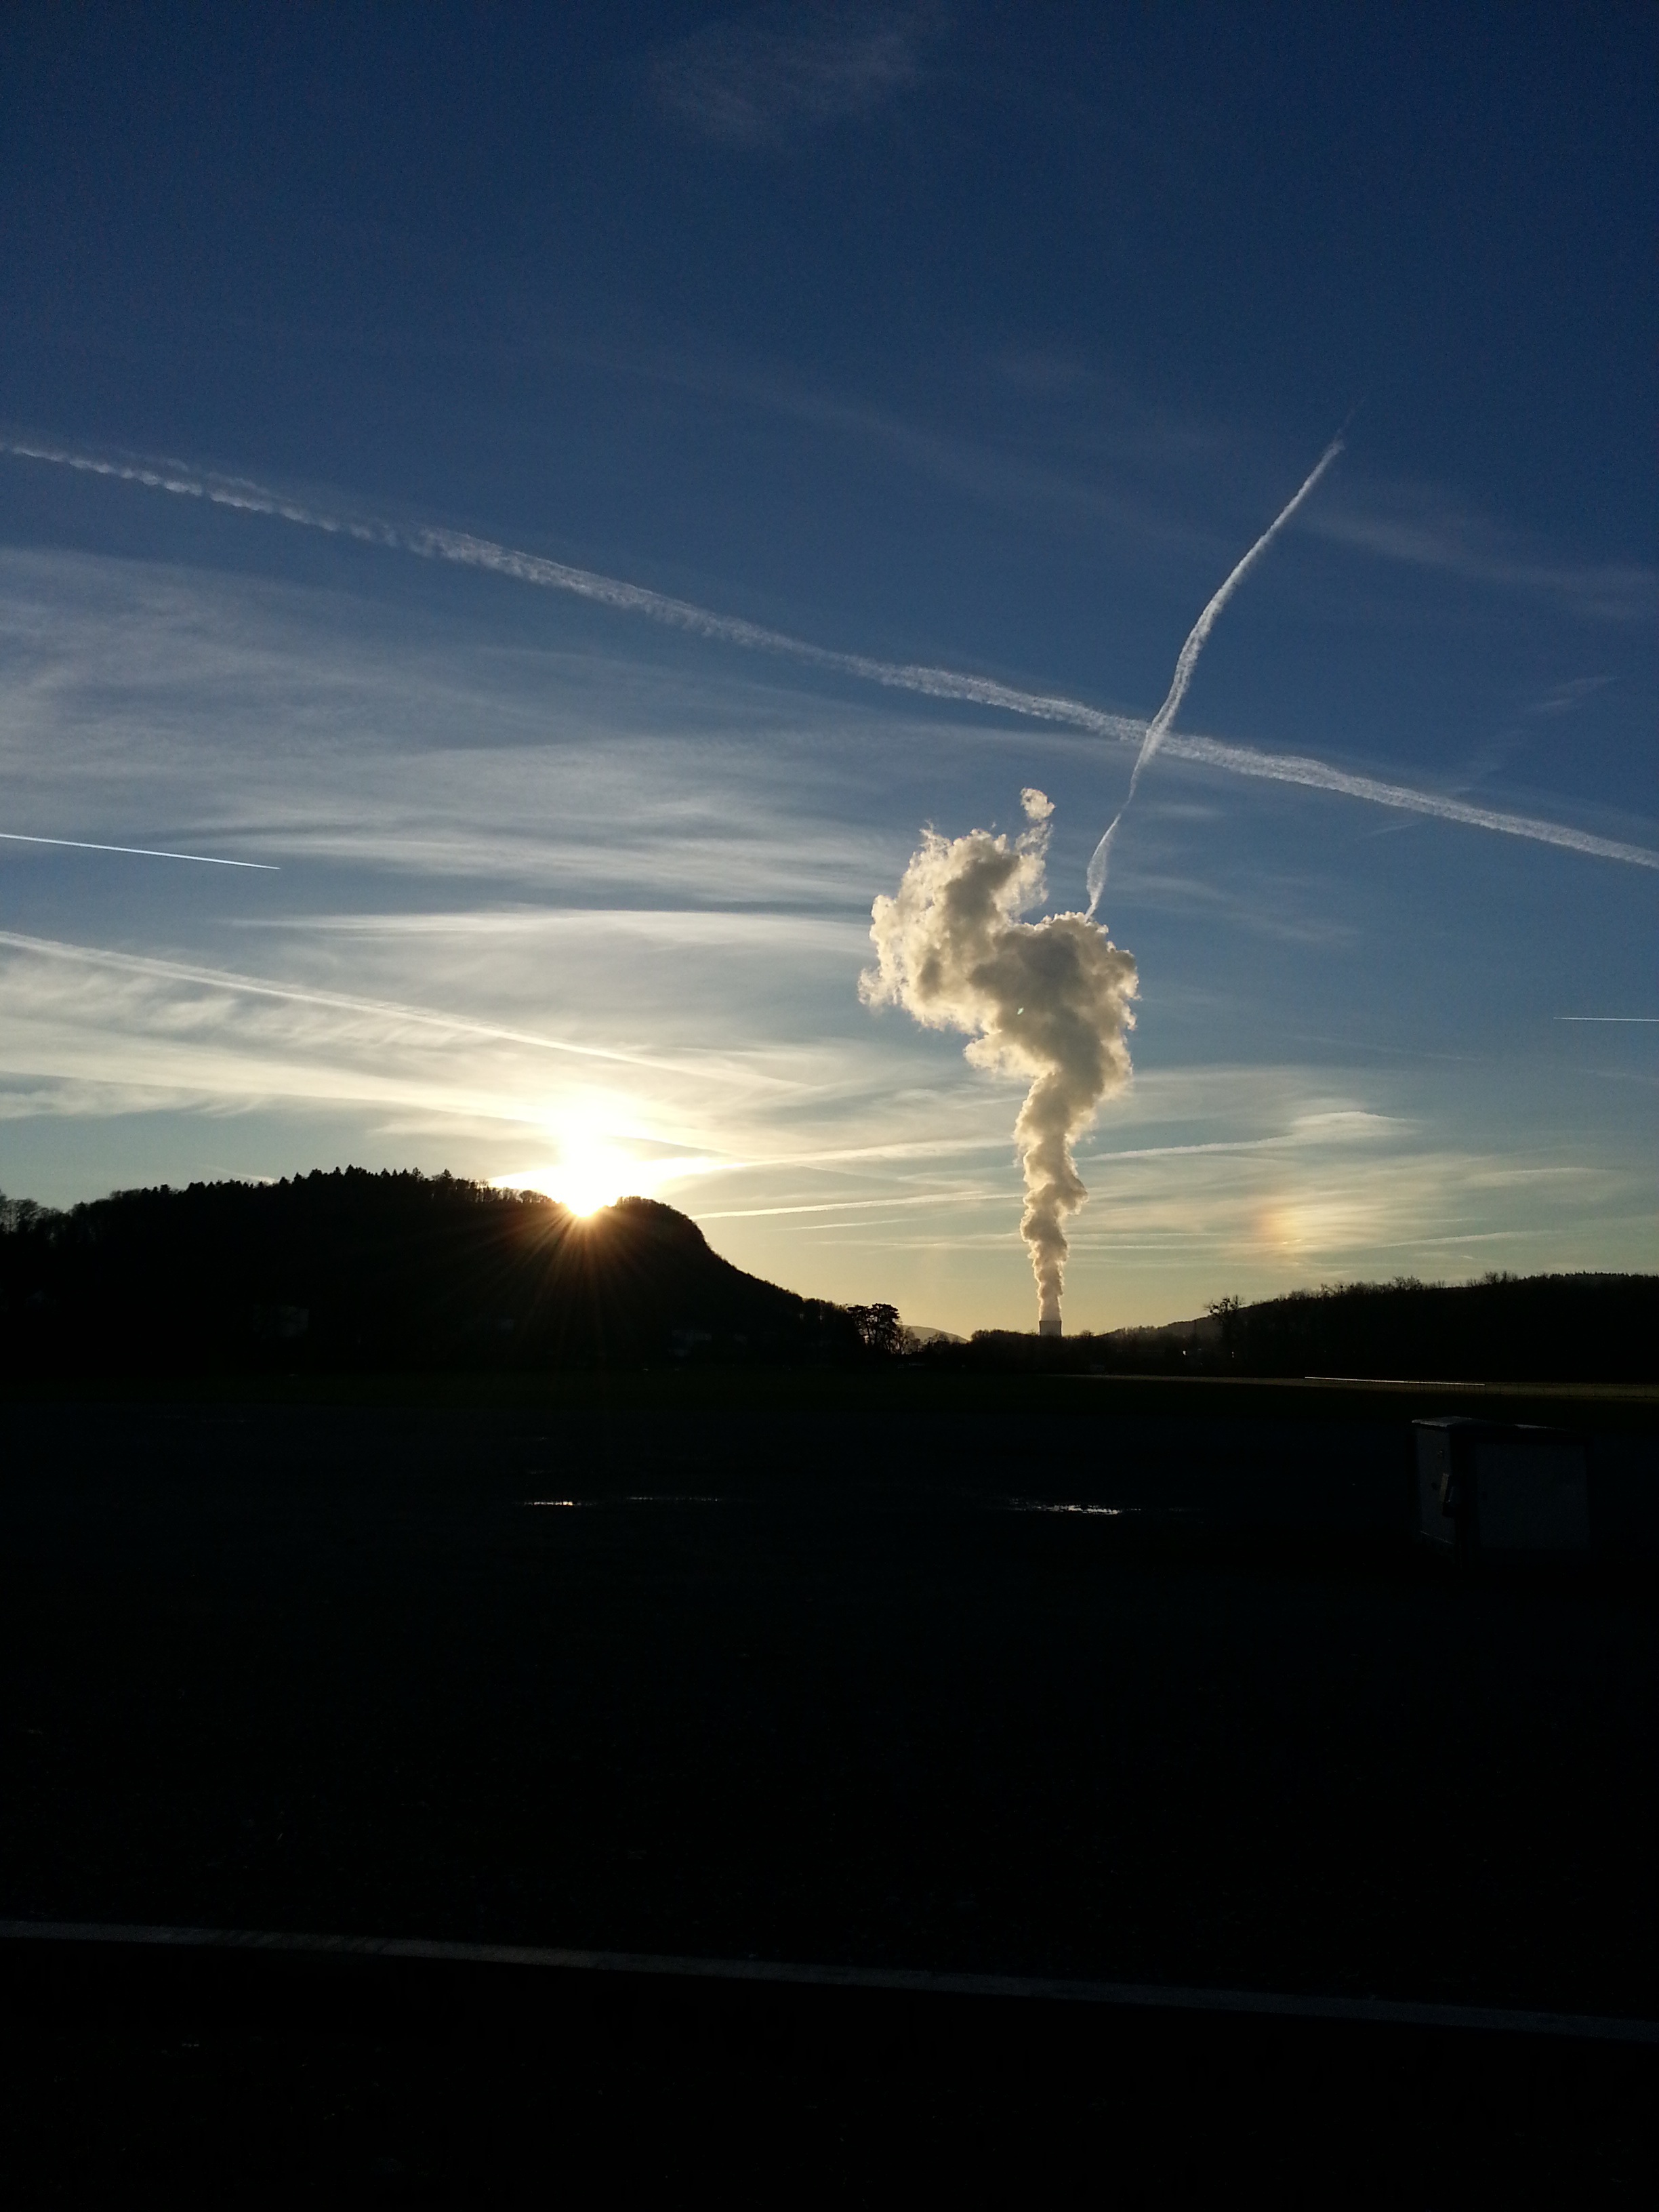
horizon, light, cloud, sky, sunset, sunlight, steam, wind, dawn, atmosphere, dusk, evening, reflection, chimney, clouds, pollution, water vapor, meteorological phenomenon, exhaust gases, atmosphere of earth